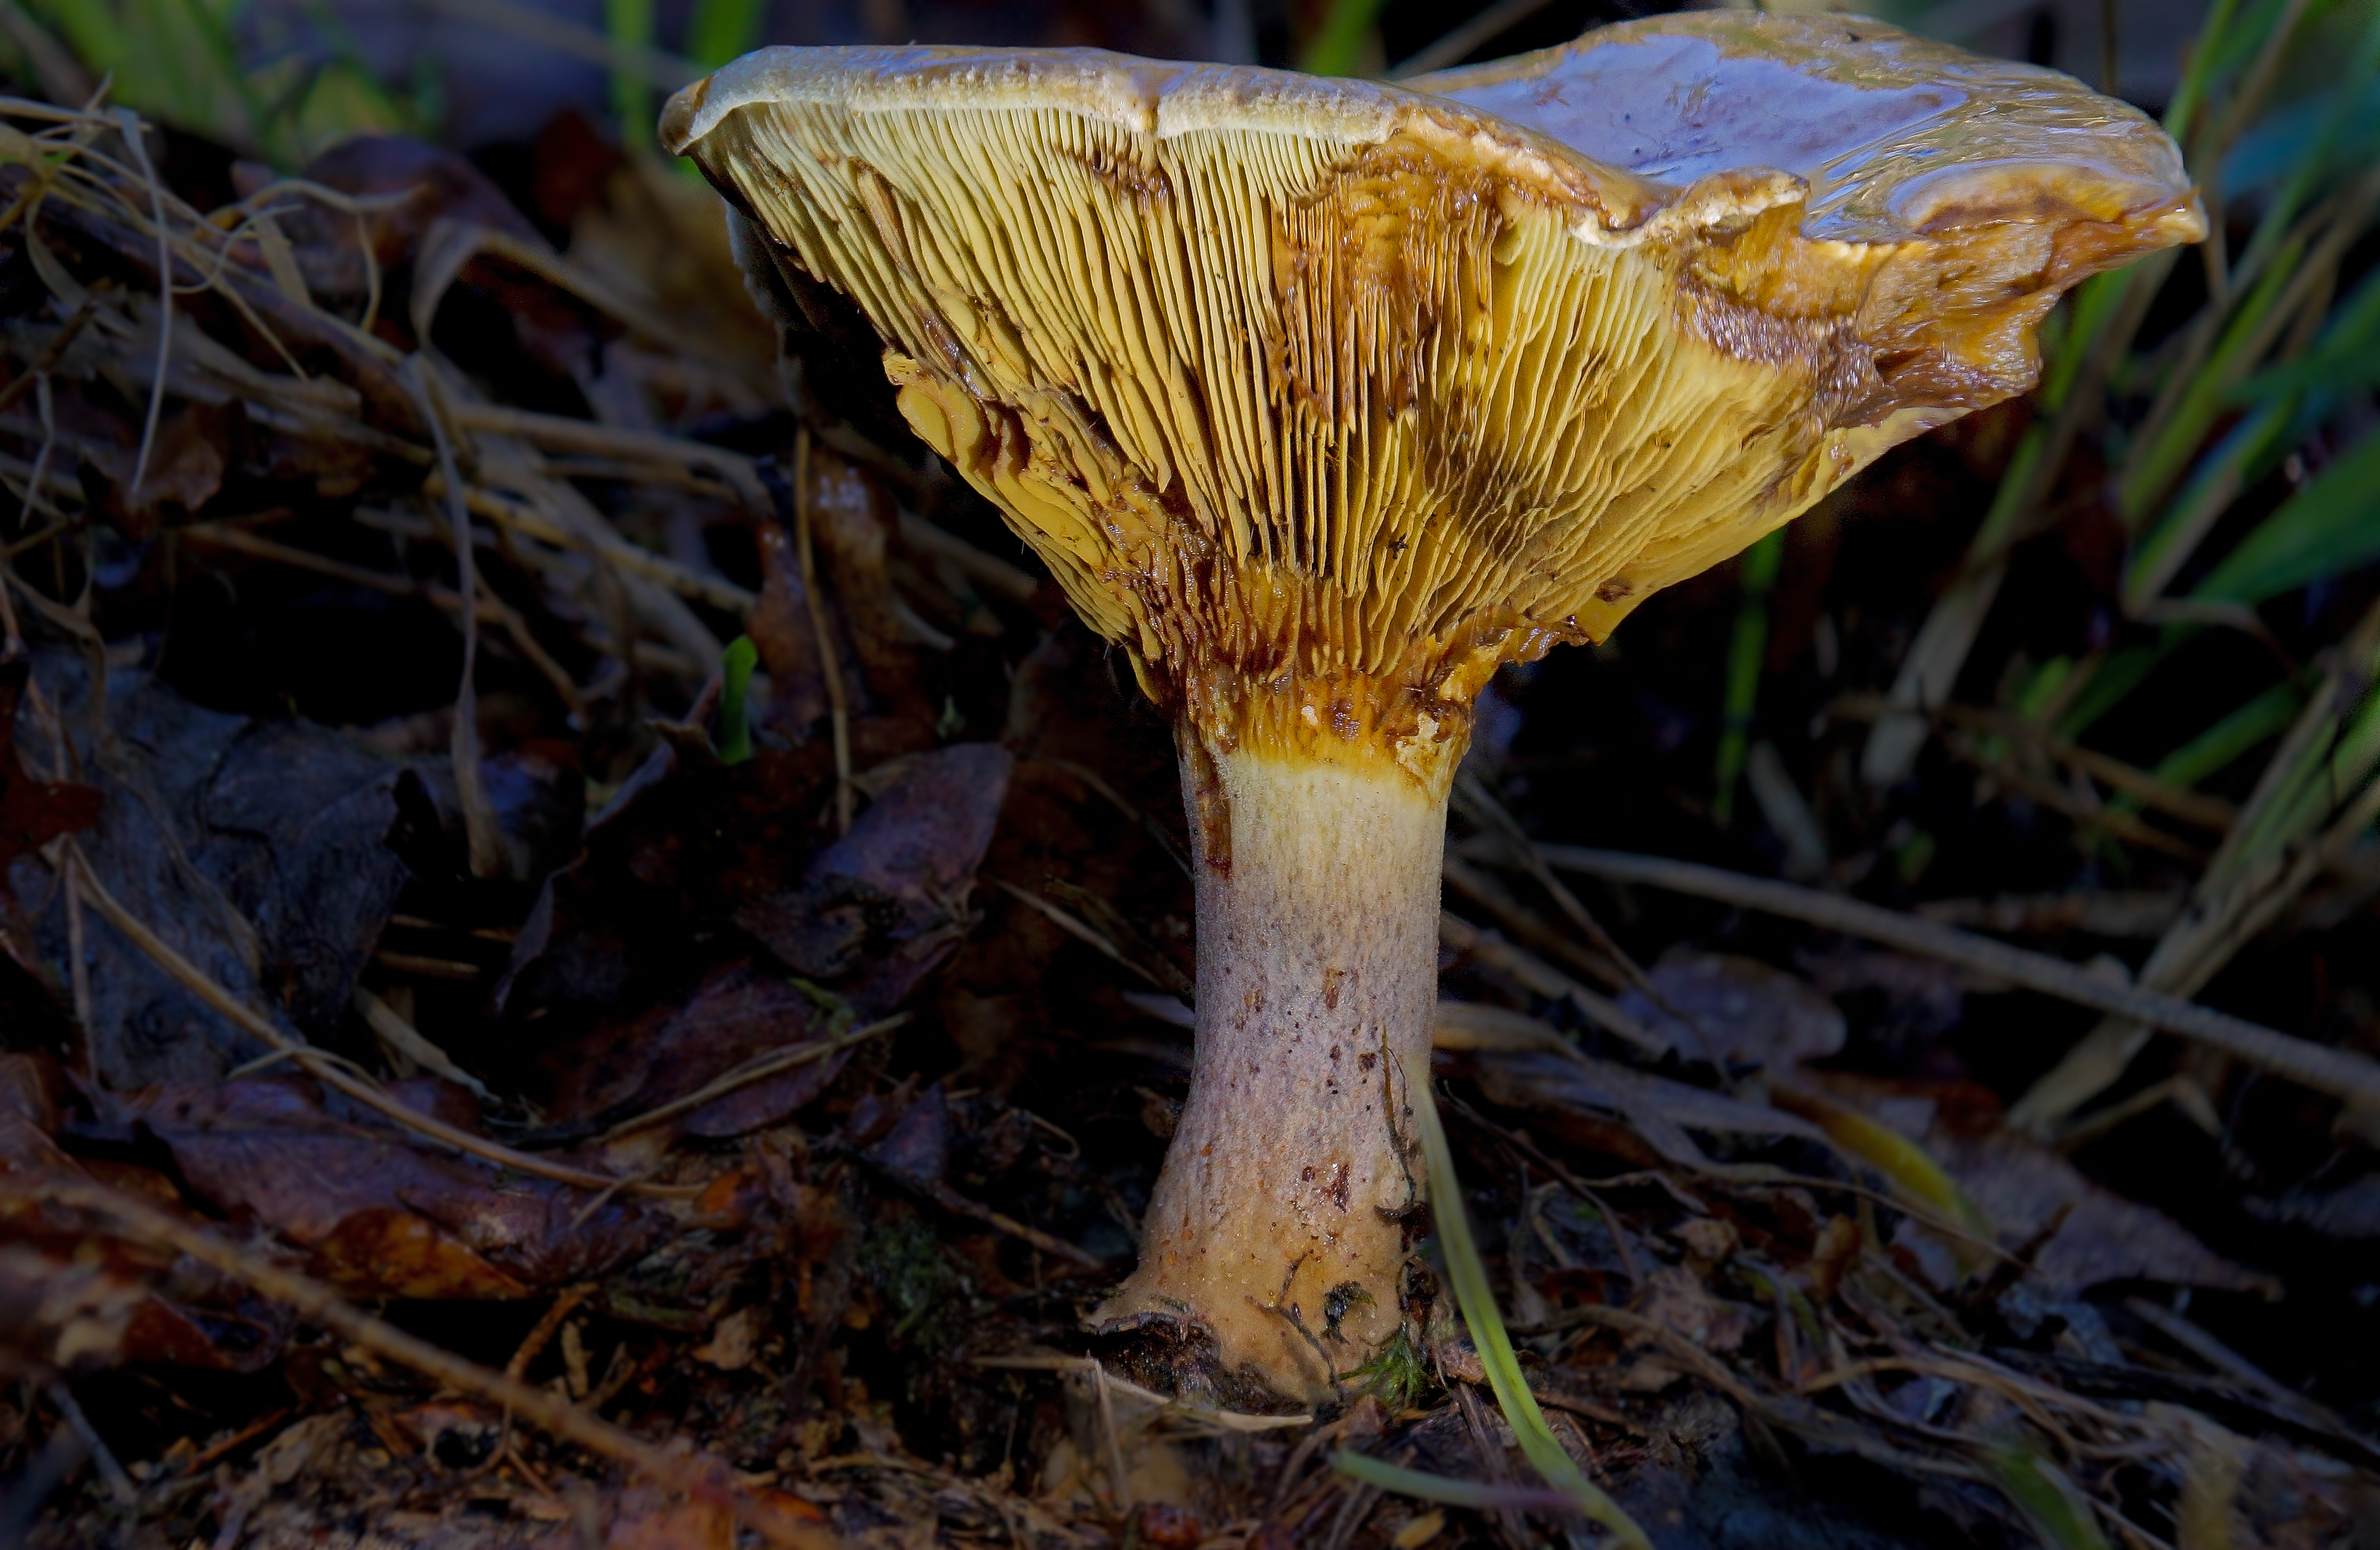
nature, forest, leaf, macro, autumn, mushroom, flora, fauna, fungus, mushrooms, naturaleza, setas, woodland, agaric, bolete, focusstacking, ggl1, gaby1, xovesphoto, sonya77, minolta100mm, macro photography, matsutake, oyster mushroom, edible mushroom, plant stem, medicinal mushroom, agaricaceae, penny bun